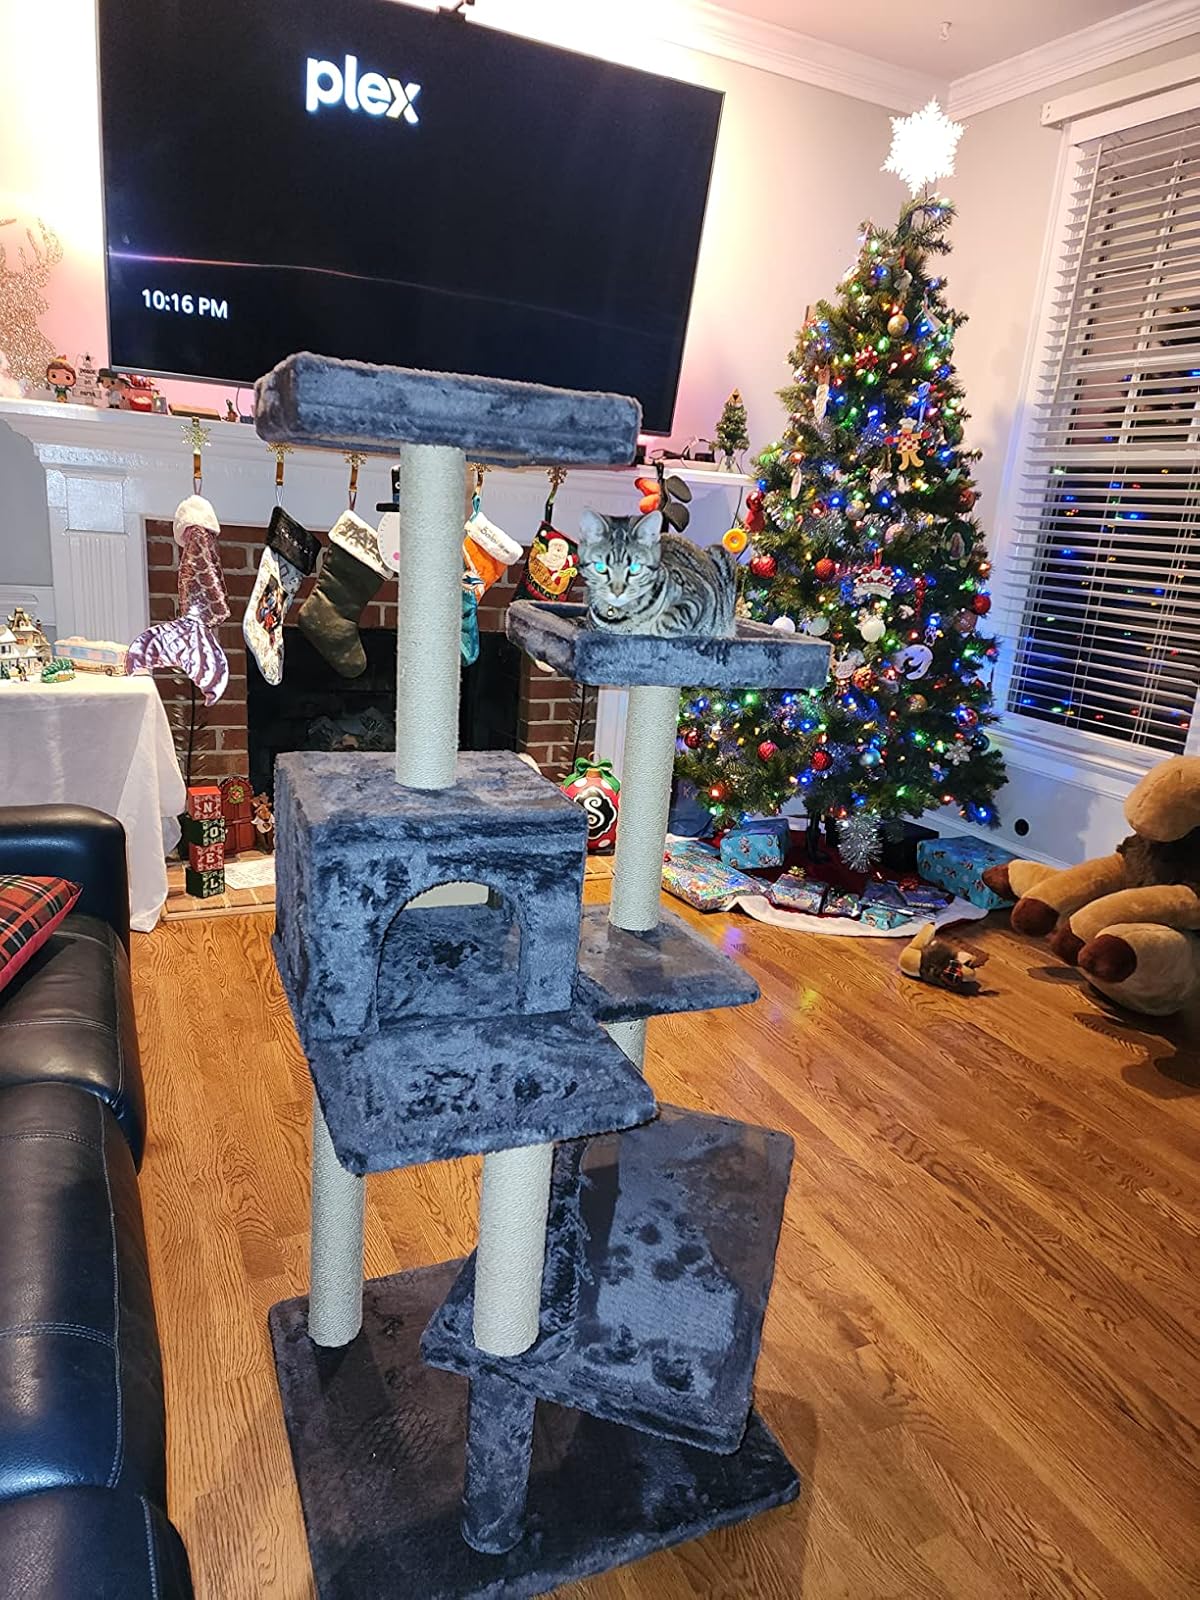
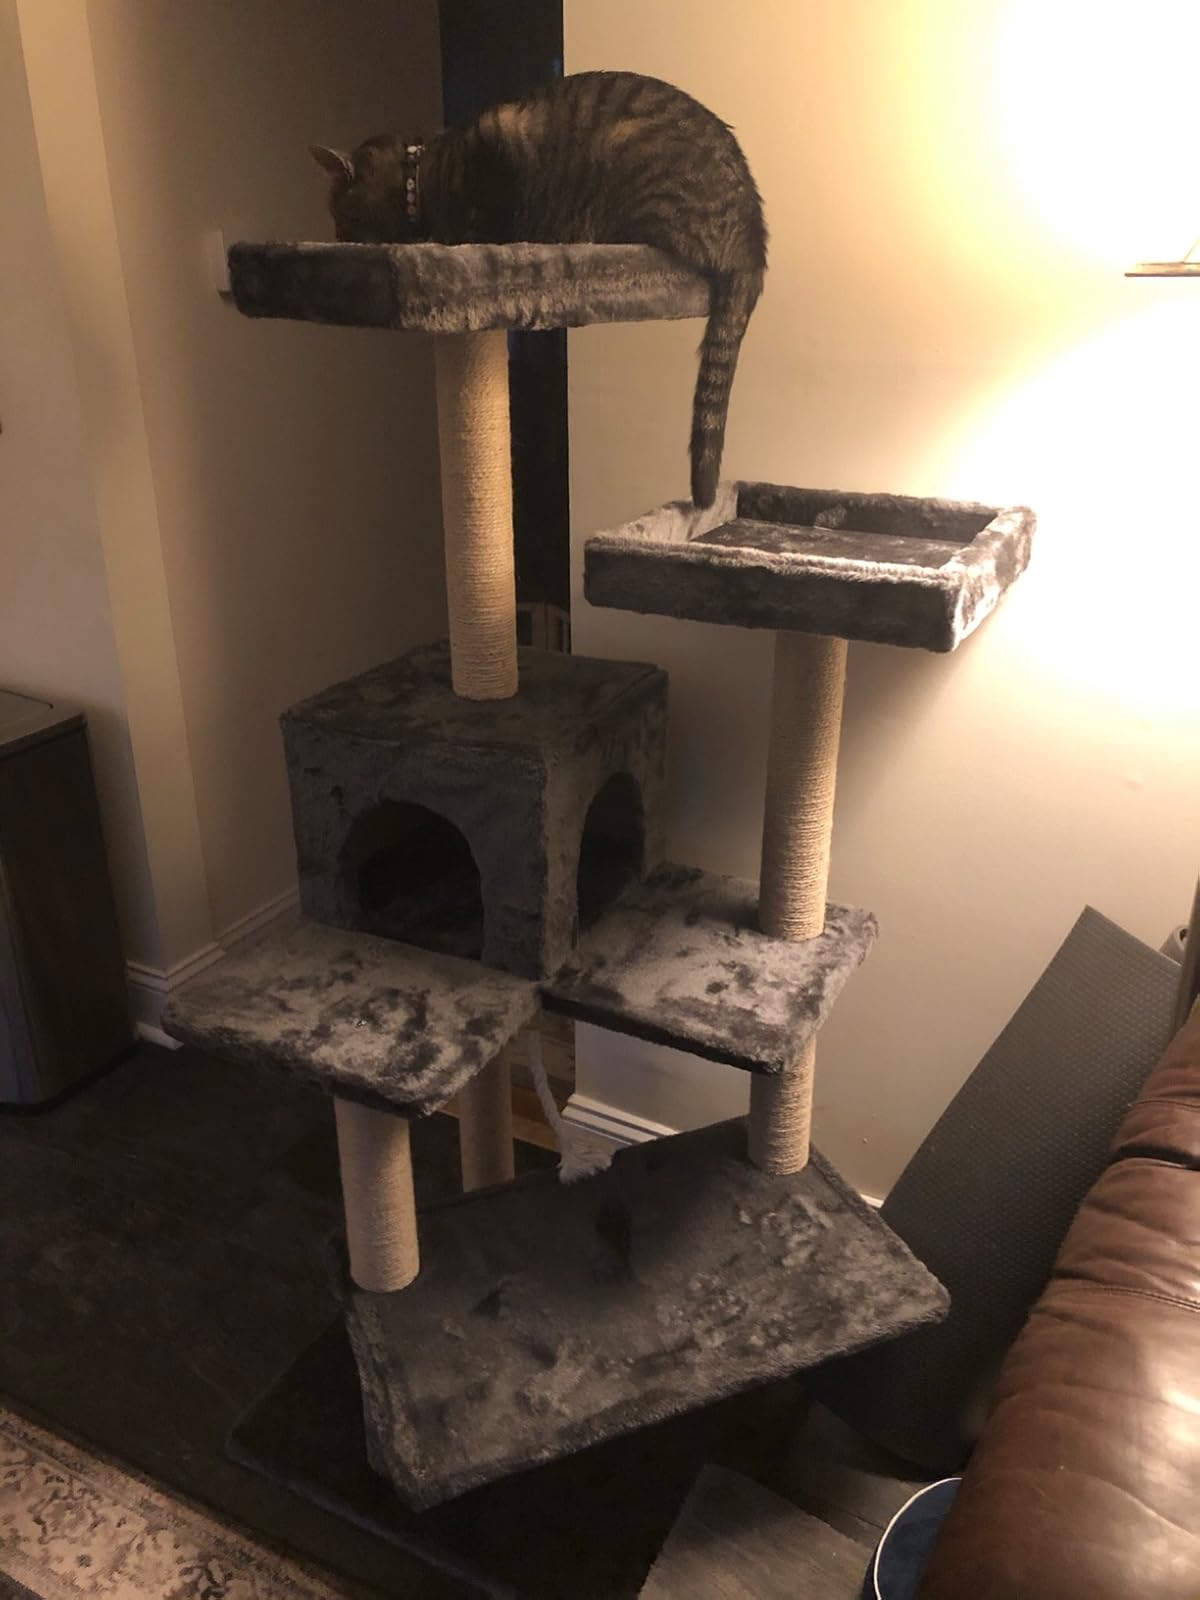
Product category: items_cat tree
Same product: yes